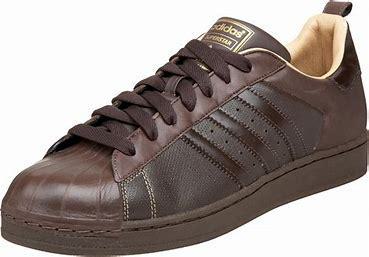
Brand: adidas
Model: Originals Superstar